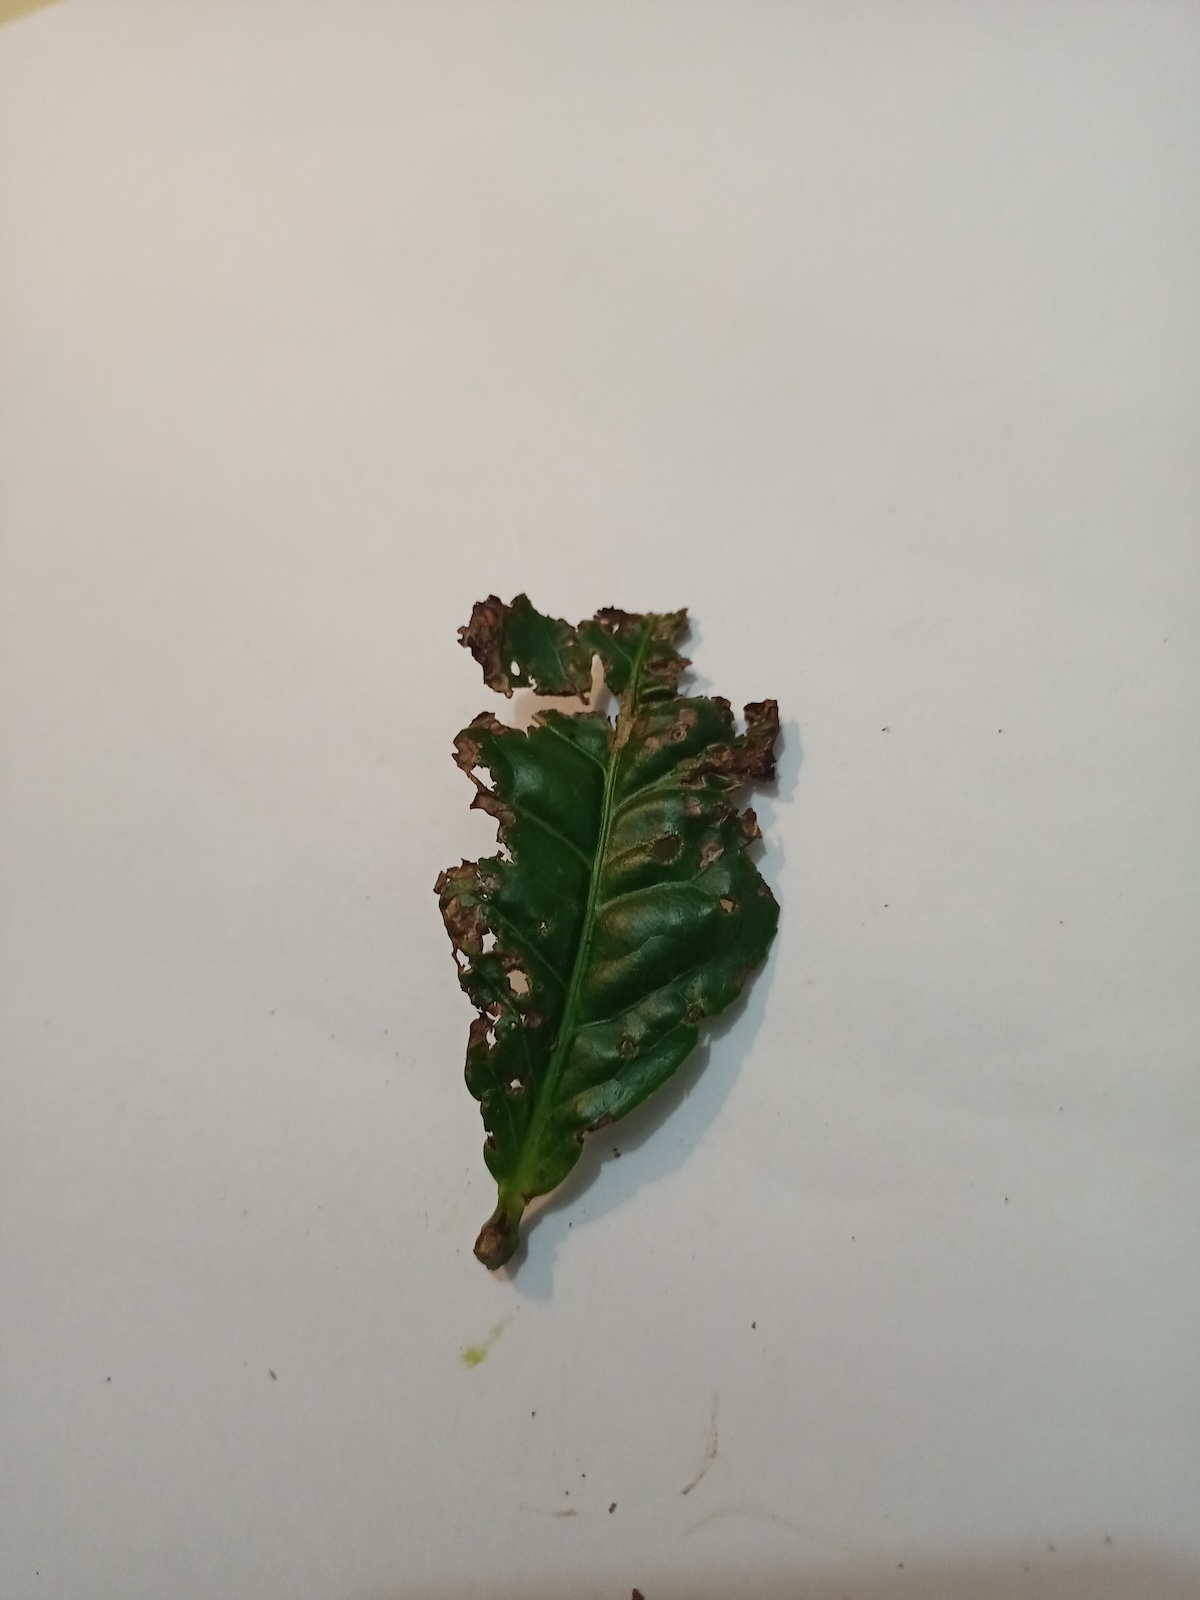
Label: Green mirid bug